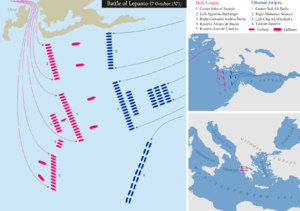
La bataille de Lépante est une bataille navale qui s'est déroulée le 7 octobre 1571 dans le golfe de Patras, sur la côte occidentale de la Grèce, à proximité de Naupacte — appelée alors Lépante —, dans le contexte de la Quatrième Guerre vénéto-ottomane. La puissante marine ottomane y affronta une flotte chrétienne comprenant des escadres vénitiennes et espagnoles renforcées de galères génoises, pontificales, maltaises et savoyardes, le tout réuni sous le nom de Sainte-Ligue à l'initiative du pape Pie V. La bataille se conclut par une défaite pour les Ottomans qui y perdirent la plus grande partie de leurs vaisseaux et plus de 20 000 hommes. L'événement eut un retentissement considérable en Europe car, plus encore que la défaite des janissaires lors du Grand Siège de Malte de 1565, il sonna comme un coup d'arrêt porté à l'expansionnisme ottoman. C’est d’ailleurs en souvenir de cette victoire que fut instituée la fête de Notre-Dame de la Victoire, puis fête du Saint-Rosaire à partir de 1573.